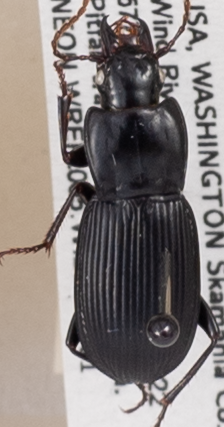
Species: Pterostichus herculaneus
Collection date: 2020-09-01
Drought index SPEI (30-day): -0.62
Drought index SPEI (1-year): -0.8
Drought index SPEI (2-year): -2.09